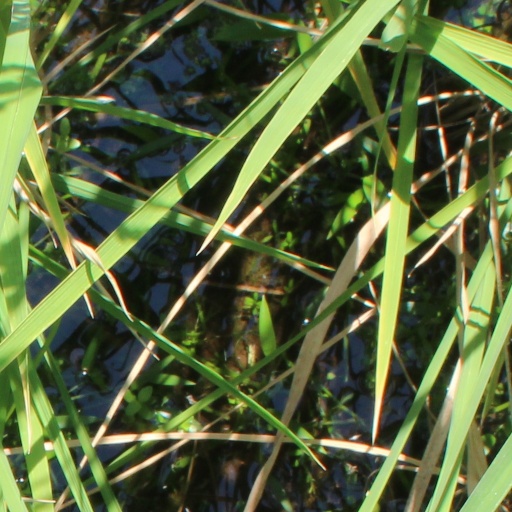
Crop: rice